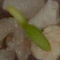
Label: common_chickweed